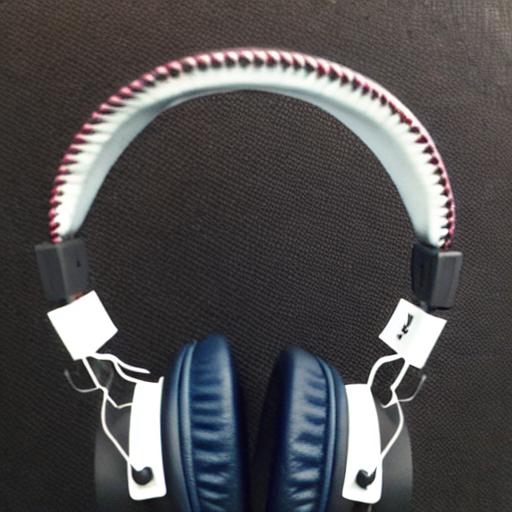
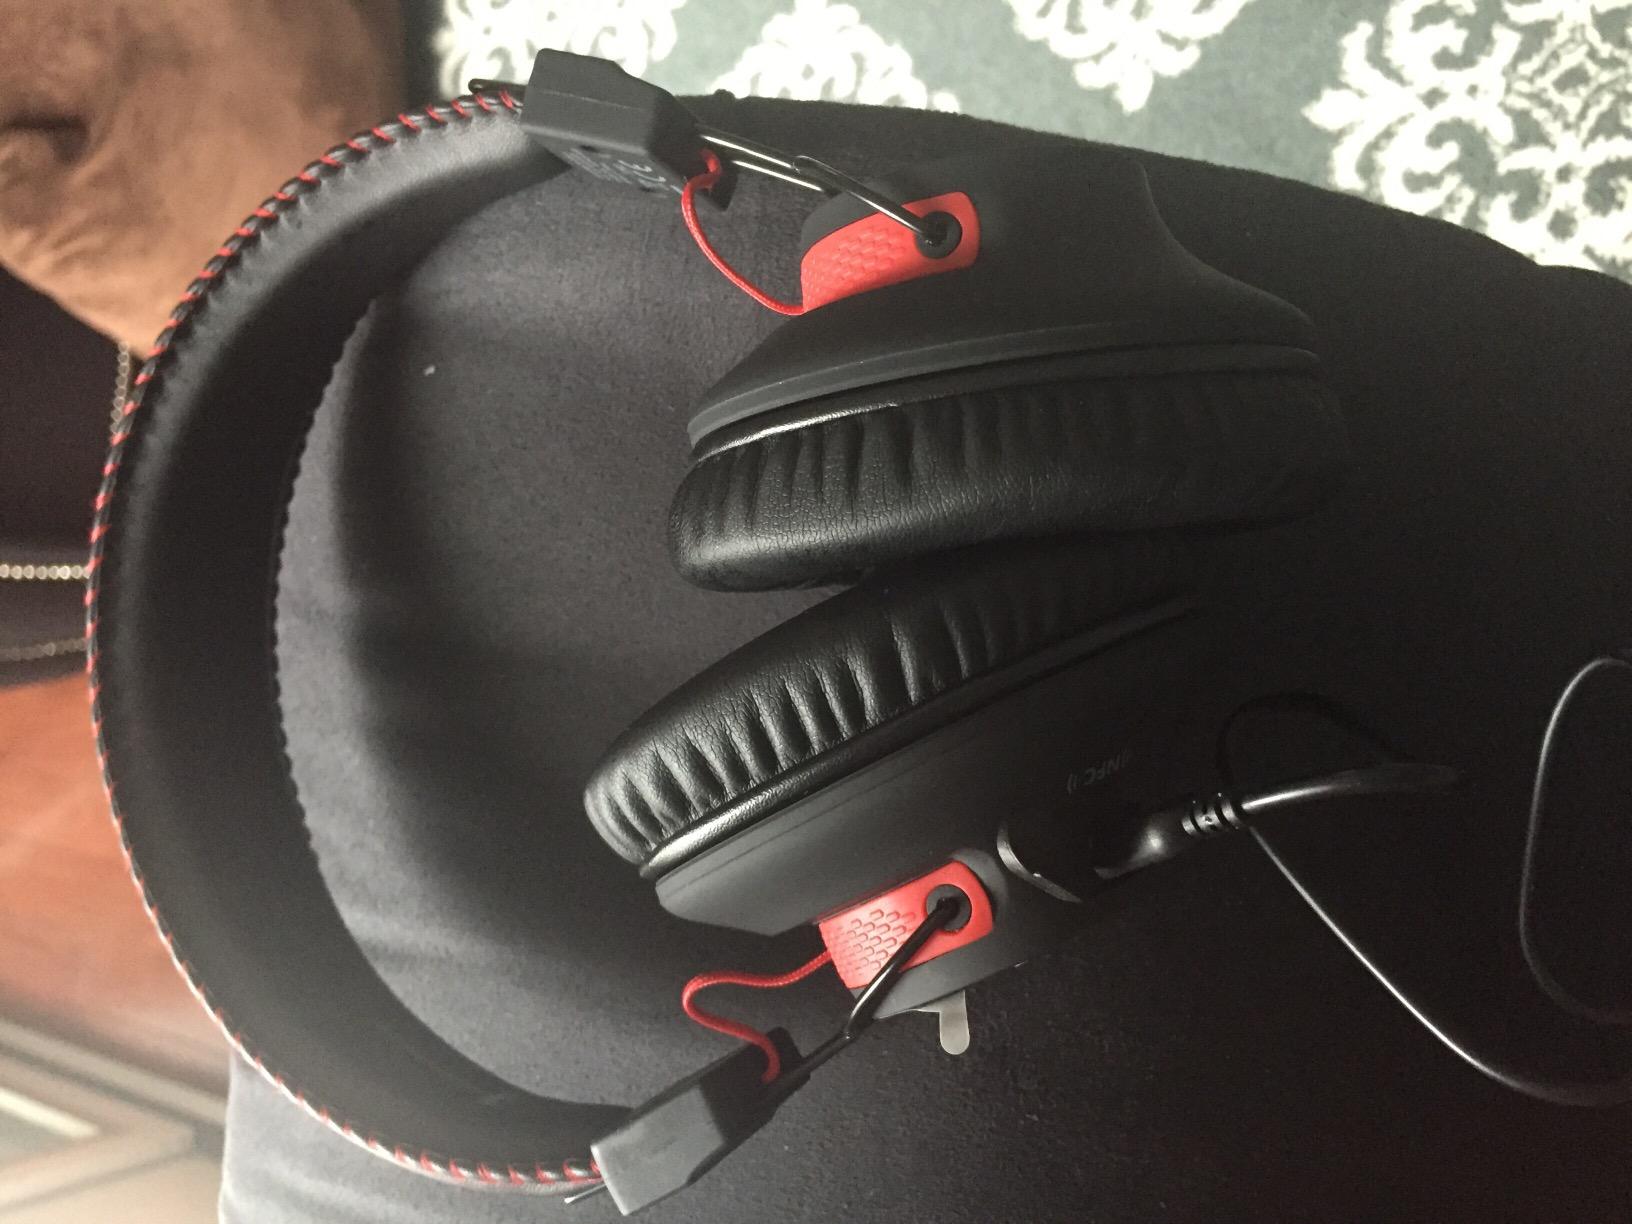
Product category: headphones
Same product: no